Nasir Imanguliyev

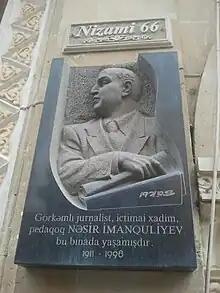
Plaque on building where Azerbaijani journalist, public figure and pedagogue Nasir Imanguliyev lived in Baku

Nasir Imanguliyev was born on December 22, 1911, in Baku. His first works were published when he was a student. Beginning from student years he worked at “Communist”, “Yeni yol” (New way) and “Gənc işçi” (Young worker) newspapers. In 1942, during the World War II, Nasir Imanguliyev was sent to the Crimean Front as a young worker and worked as an executive secretary of “Vuruşan Krım” (Fighting Crimea) newspaper and as a translator in a military unit.